Emigration of Jews from Nazi Germany and German-occupied Europe

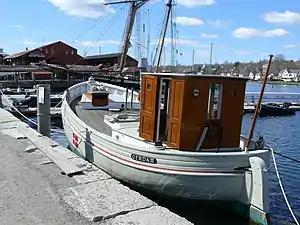
From October 1943, Gerda II was used to ferry Jewish refugees from German occupied Denmark to neutral Sweden. It ferried some 300 Jews to safety

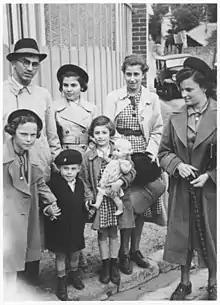
A group of passengers from the SS St. Louis arrive in France after the ship returned to Europe

In October 1943, 7000 Danish Jews, and 700 of their relatives who were not Jewish, escaped Nazi-occupied Denmark for neutral Sweden, as was coordinated by the Danish resistance movement. They travelled to Malmö, Sweden across the Øresund Channel.